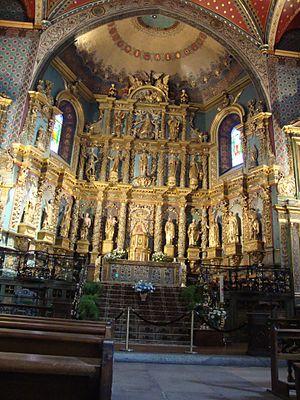
Saint-Jean-de-Luz est une commune française située dans le département des Pyrénées-Atlantiques, en région Nouvelle-Aquitaine.